Promi Big Brother

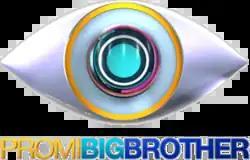
The eye logo used from seasons 1 until 6.

"Promi Big Brother" follows in his conception the basic idea of Big Brother. For a given period of time, several people live in a television studio set up as a living environment, the so-called "container". The daily routine is structured by the production company, which appears as the computer voice "Big Brother". Competitions are held or assignments are given to the participants of the show.